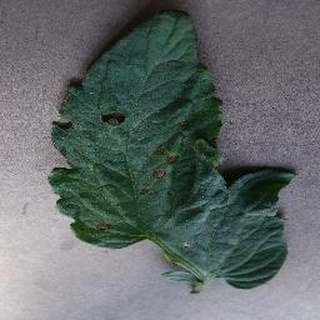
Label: tomato_early_blight